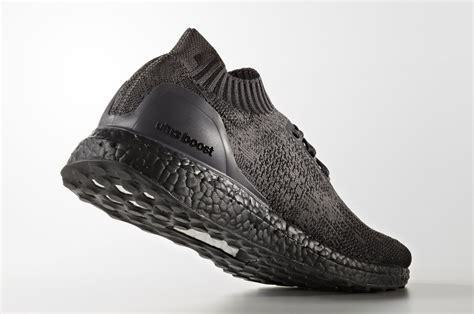
Brand: Adidas
Model: Ultraboost Uncaged